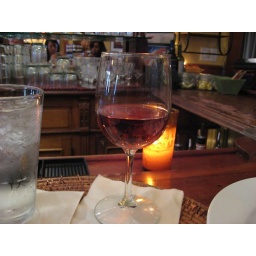
a glass of rose with lunch at the the girl and the fig in downtown sonoma